On Beauty

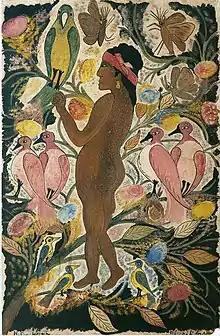
"Maitresse Erzulie" by Hyppolite

"On Beauty" centres around two families and their different yet increasingly intertwined lives. The Belsey family consists of university professor Howard, a white Englishman and Rembrandt scholar; his African-American wife Kiki; and their children, Jerome, Zora, and Levi. They live in the fictional university town of Wellington, outside Boston. Howard's professional nemesis is Monty Kipps, a Trinidadian living in Britain with his wife Carlene and children Victoria and Michael.